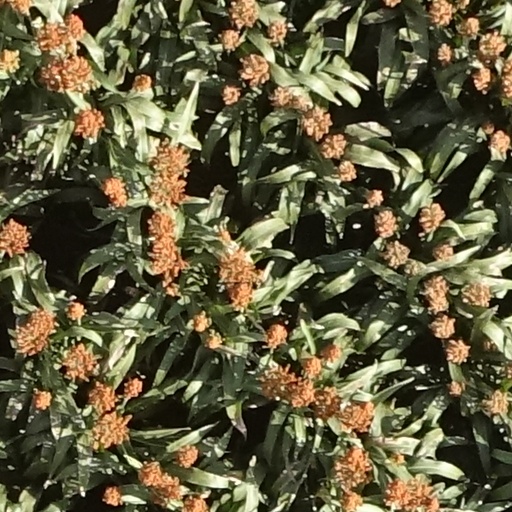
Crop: sorghum